XM148 grenade launcher

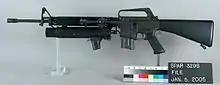
The XM148 mounted to an early Colt AR-15 rifle.

The Colt XM148 grenade launcher was created by Colt's Design Project Engineer, gun designer . The May 1967 "Colt's Ink" newsletter announced that he had won a national competition for his selection and treatment of materials in the design. The newsletter stated in part, "In only 47 days, he wrote the specifications, designed the launcher, drew all the original prints, and had a working model built."